Battle of Buna–Gona

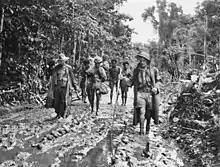
Rain turned the tracks to mud. AWM014187

The Japanese beachheads from which the Kokoda campaign was launched were located about three key positions along a stretch of the north coast of New Guinea: Gona to the west, Buna to the east and Sanananda–Giruwa in the centre. Roughly northeast of Port Moresby, it approximates to the most direct line from there to the north coast. The settlements are located on a thin coastal strip that separates the sea from a tidal forest swamp of mangroves, nipa and sago. Rivers flowing across the broad, flat, coastal plain from the Owen Stanley Range disappear into the swamps and discharge to the sea through many coastal creeks. The coastal strip is rarely more than a few hundred yards at its widest, to little more than a foot pad separating the swamp from the sea. The few paths through the swamp were seldom more than wide.